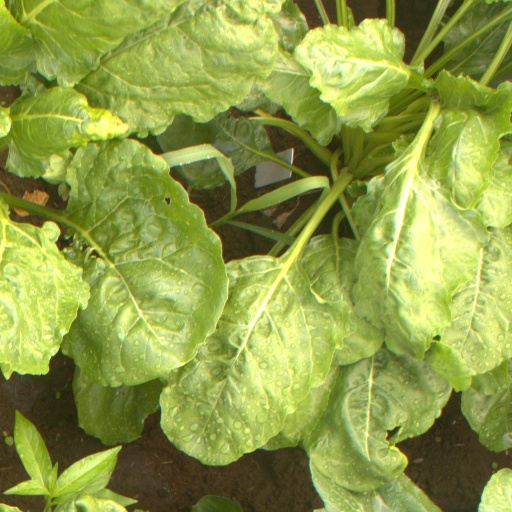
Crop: sugar beet